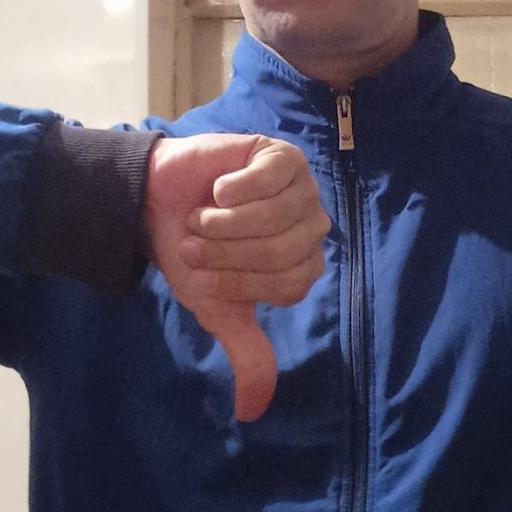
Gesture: dislike